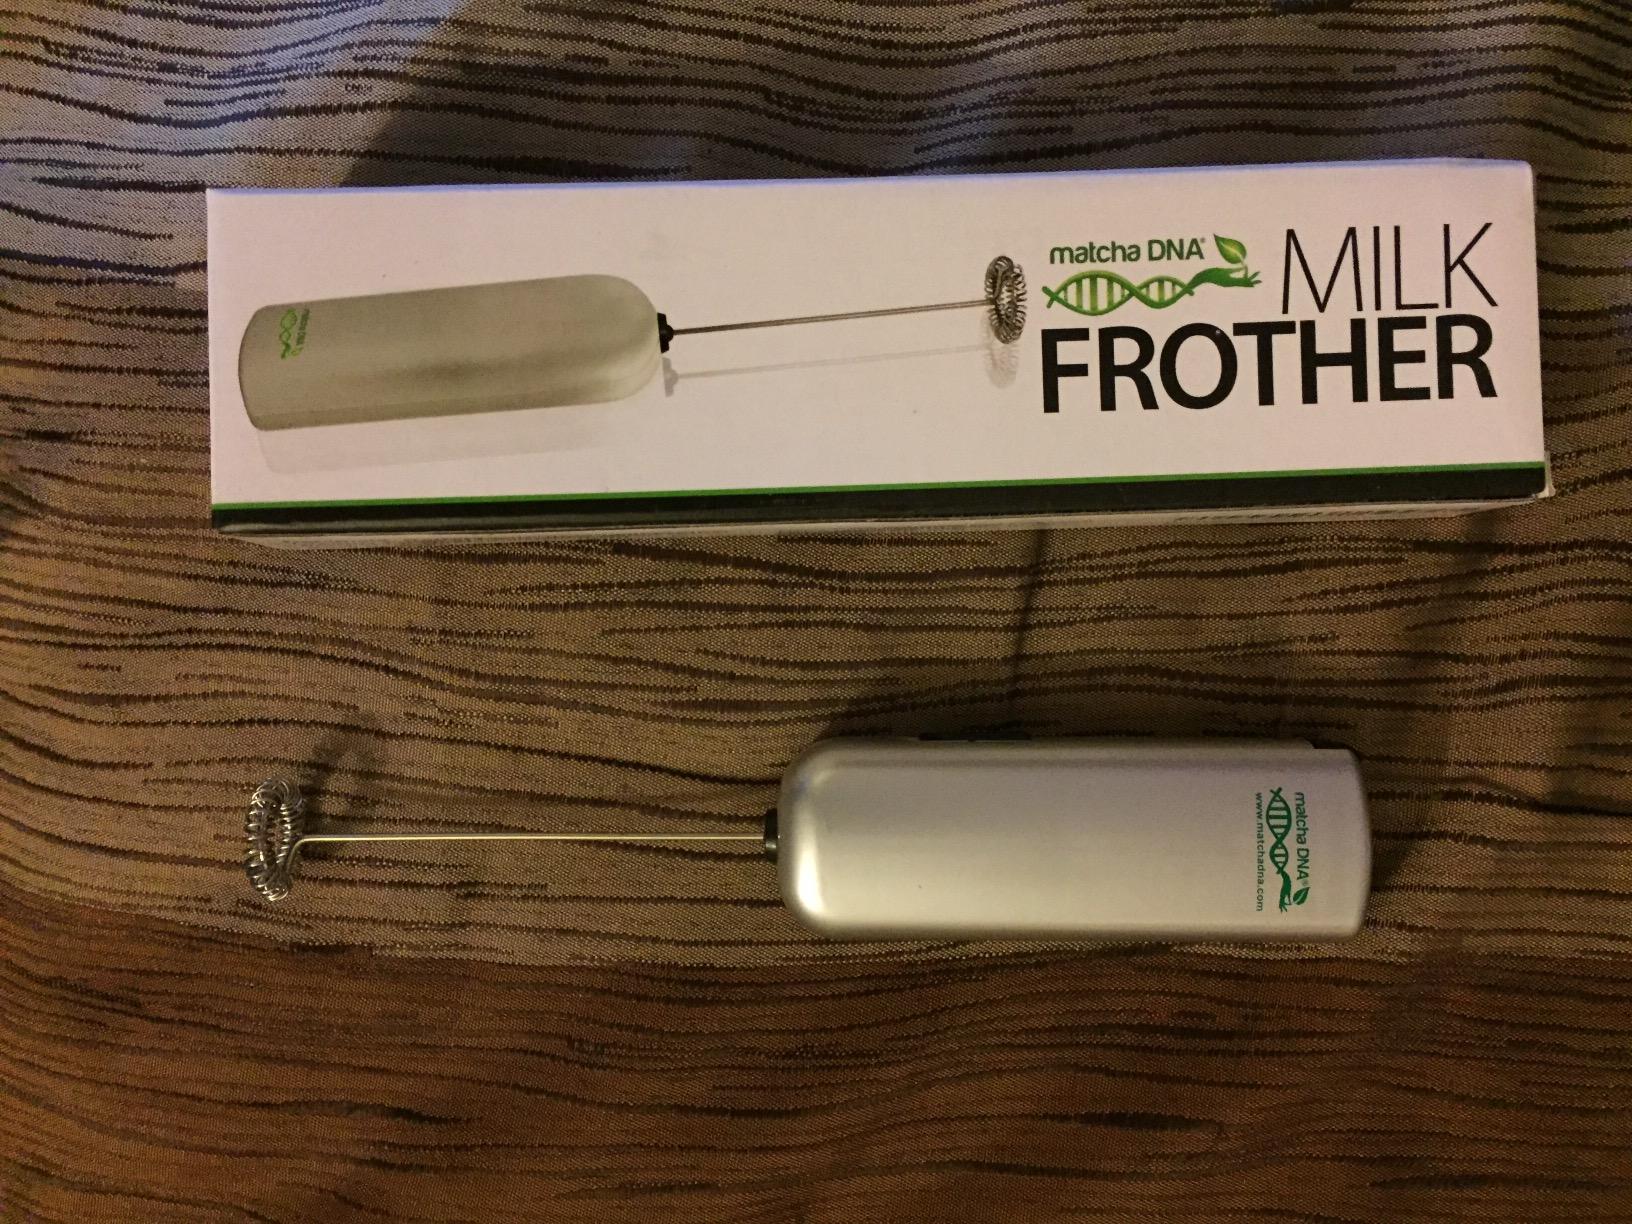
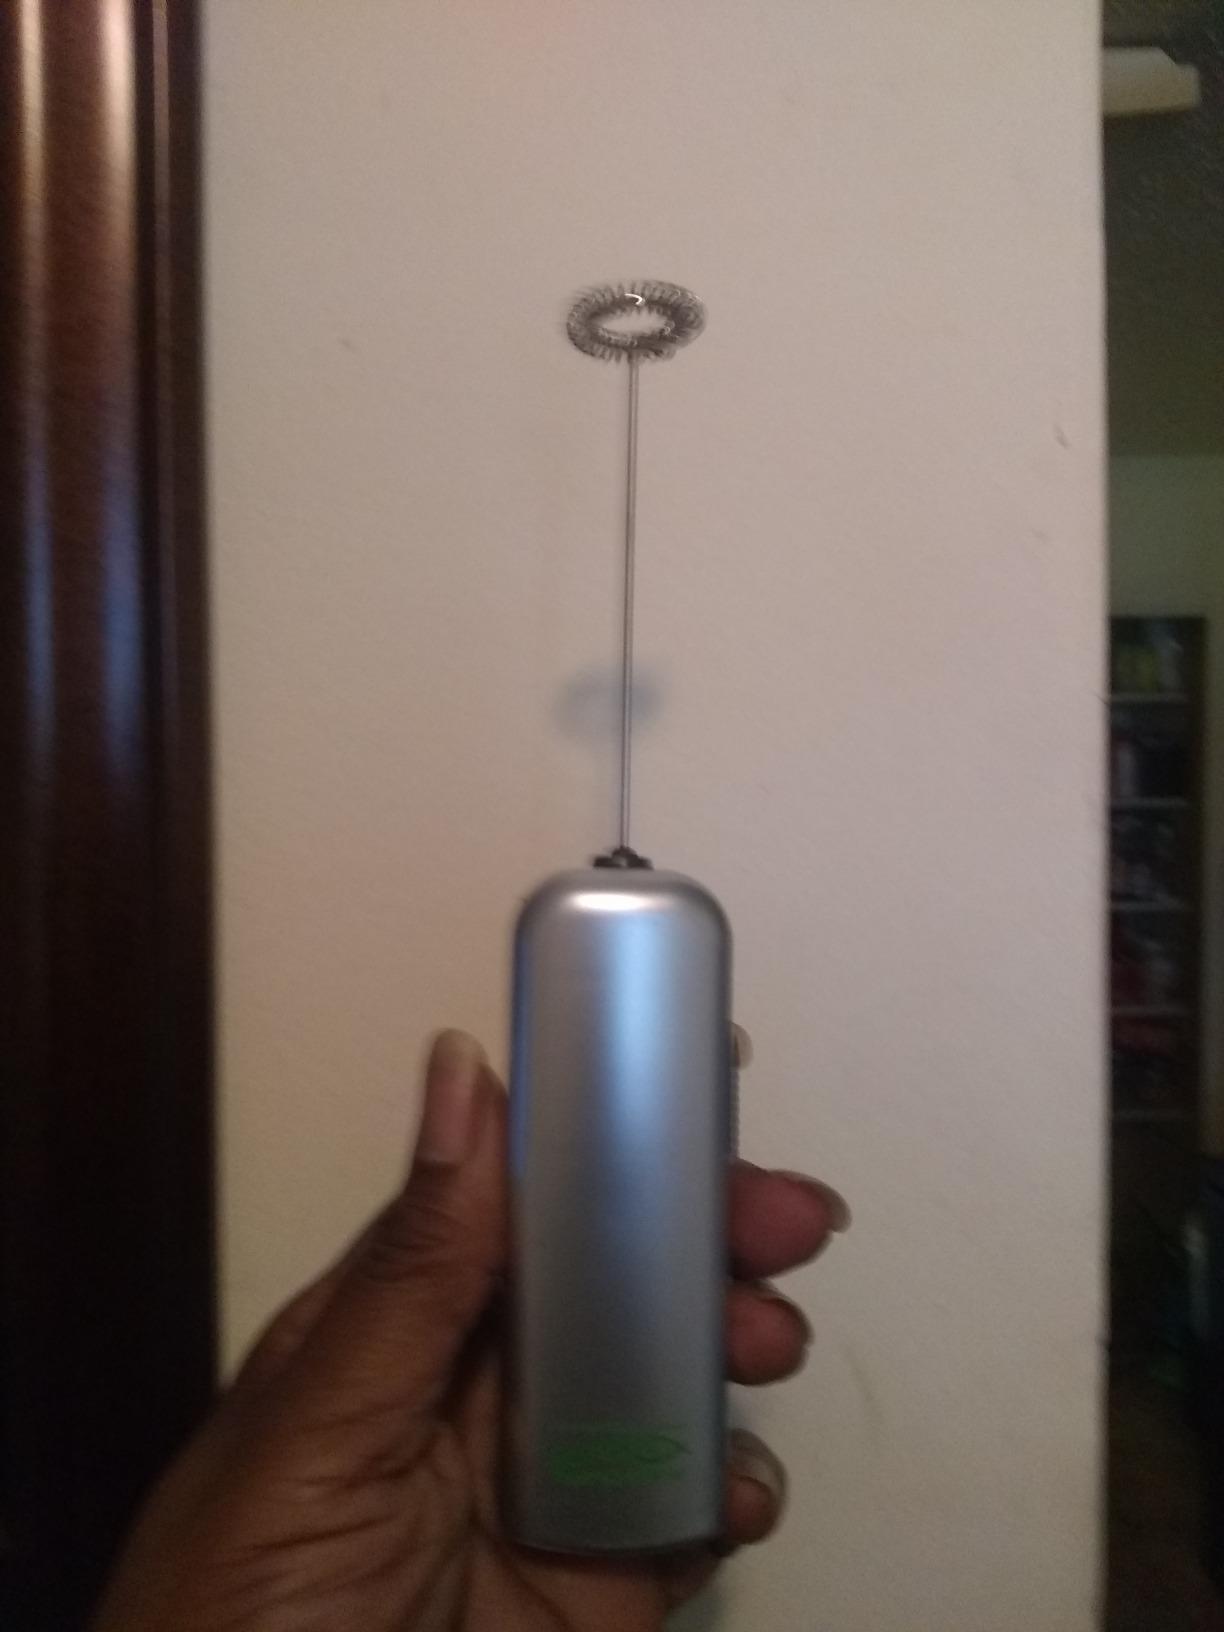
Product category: items_mixer
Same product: yes